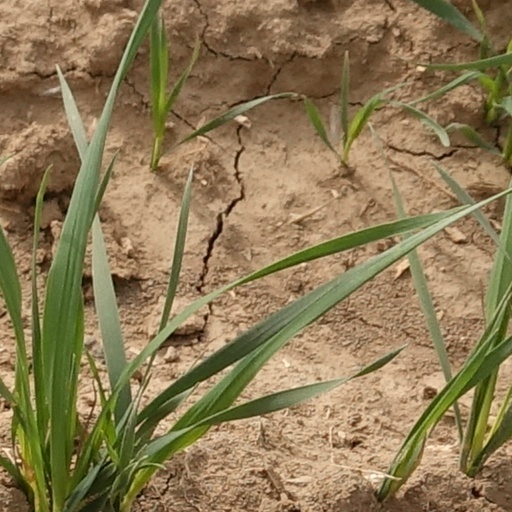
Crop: wheat